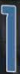
Number: 1